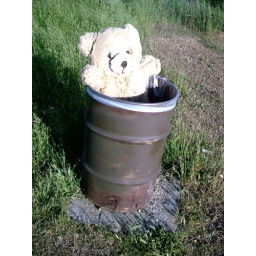
At a picnic area along the bay shoreline bike path, near the High street terminus